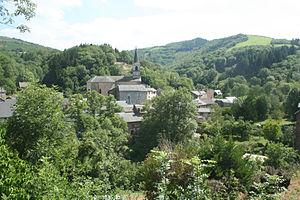
Mounes-Prohencoux (Aveyron) - vue générale de Mounes.
Mounes-Prohencoux est une commune française située dans le département de l'Aveyron, en région Occitanie.